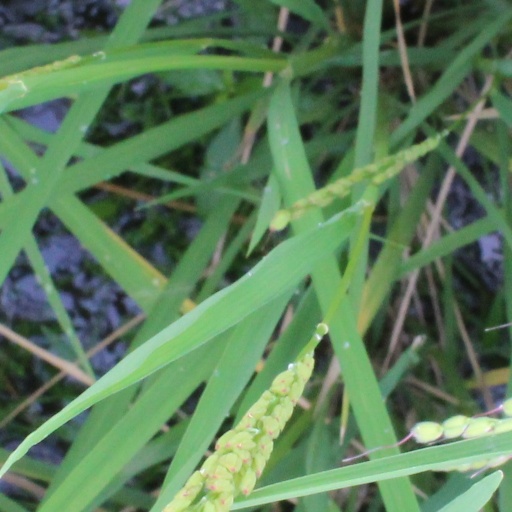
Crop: rice